Mayra Sérbulo

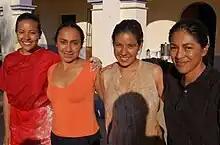
Sérbulo during the filming of the film "Spiral".

From an early age Sérbulo always showed interest in art, and at fifteen years old she entered the Center for Arts Education (CEDART) in the Oaxaca City. There she received initial training in various artistic disciplines such as dance, acting, and visual arts. Upon completion of her studies at Oaxaca moved to Mexico City and 1987, she decided to audition in the "University Center Theater (CUT)" of "National Autonomous University of Mexico (UNAM)" where it she was accepted. From that moment on she began her training in drama and in June 1990 she got her first film role in the film "Cabeza de Vaca" of Nicolas Echevarria, and September 15 of the same year, she debuted in the "University Theatre" with the play "The Golden Altarpiece" written and directed by José Sanchis Sinisterra.